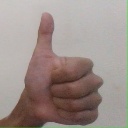
अक्षर: थ